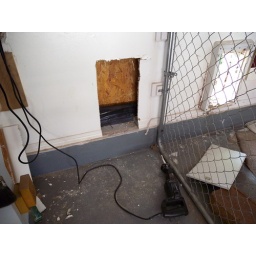
Adding an additional dog door and pen in the garage.  Sawing brick is not a fun item.